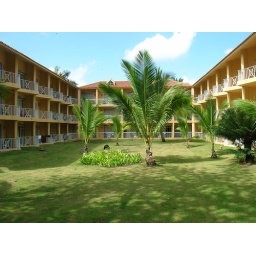
Saona Building our room was in the right corner ground floor